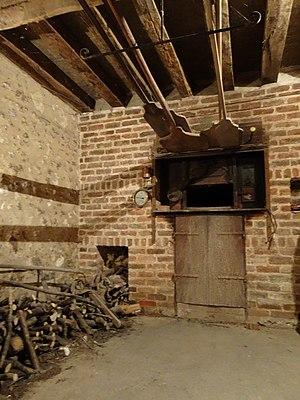
Château de Montreuil-en-Touraine
Le château de Montreuil-en-Touraine est un château situé à Montreuil-en-Touraine, dans le département français d'Indre-et-Loire.